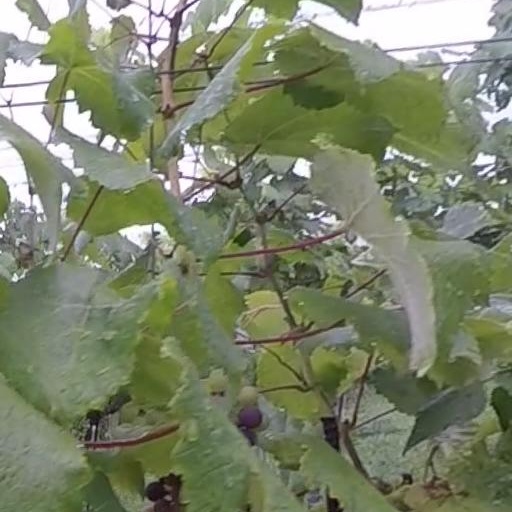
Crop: grape